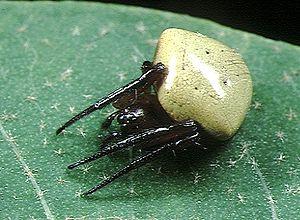
Araneus est un genre d'araignées aranéomorphes de la famille des Araneidae.